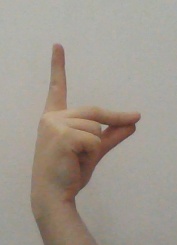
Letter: ta